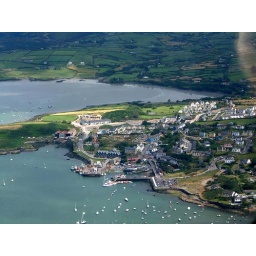
I want to go on a boat on the water around Ireland.